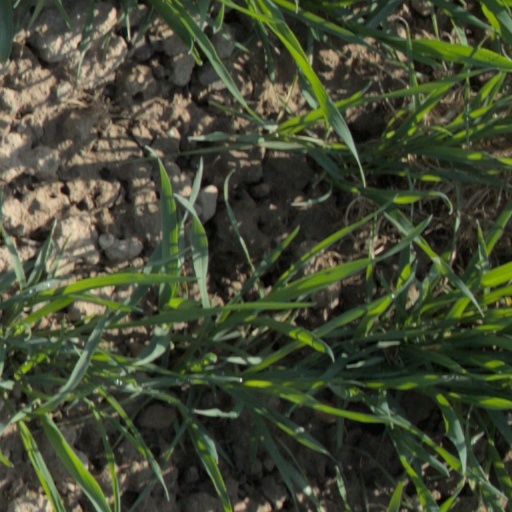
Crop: wheat